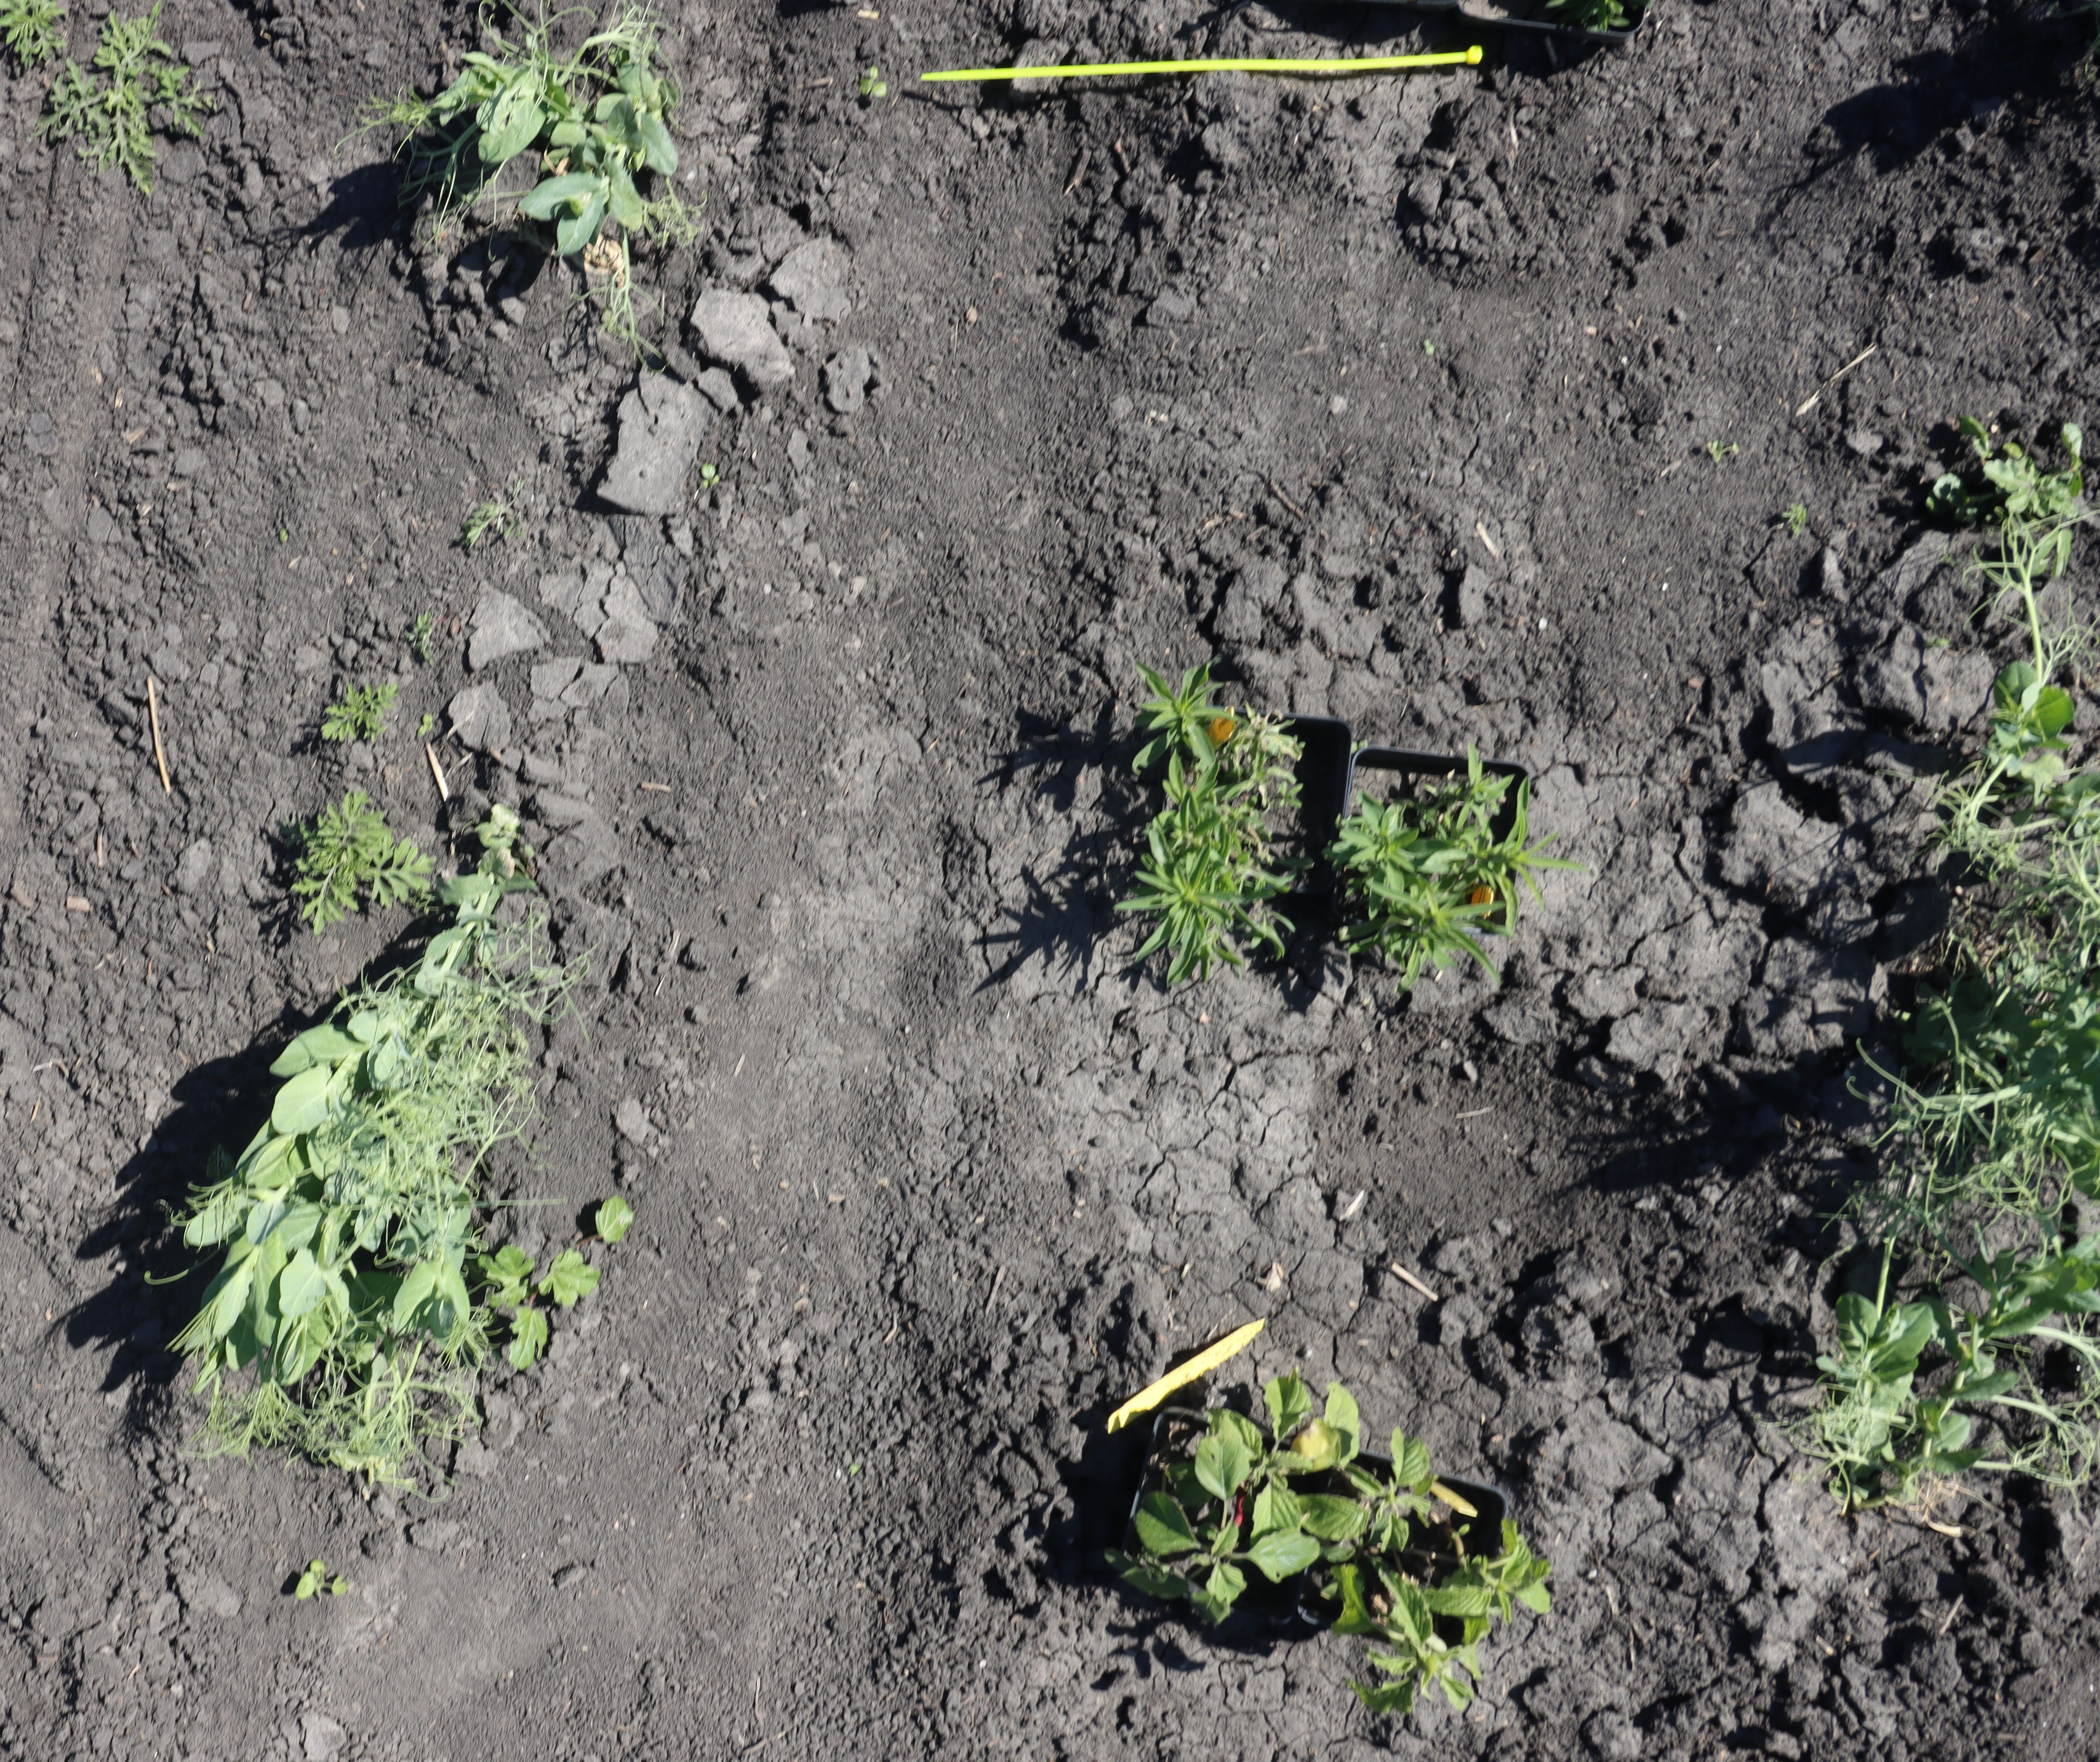
Crop: Field pea
Objects: Ragweed, Field Pea, Ragweed, Ragweed, Field Pea, Kochia, Kochia, Redroot Pigweed, Redroot Pigweed, Field Pea, Field Pea